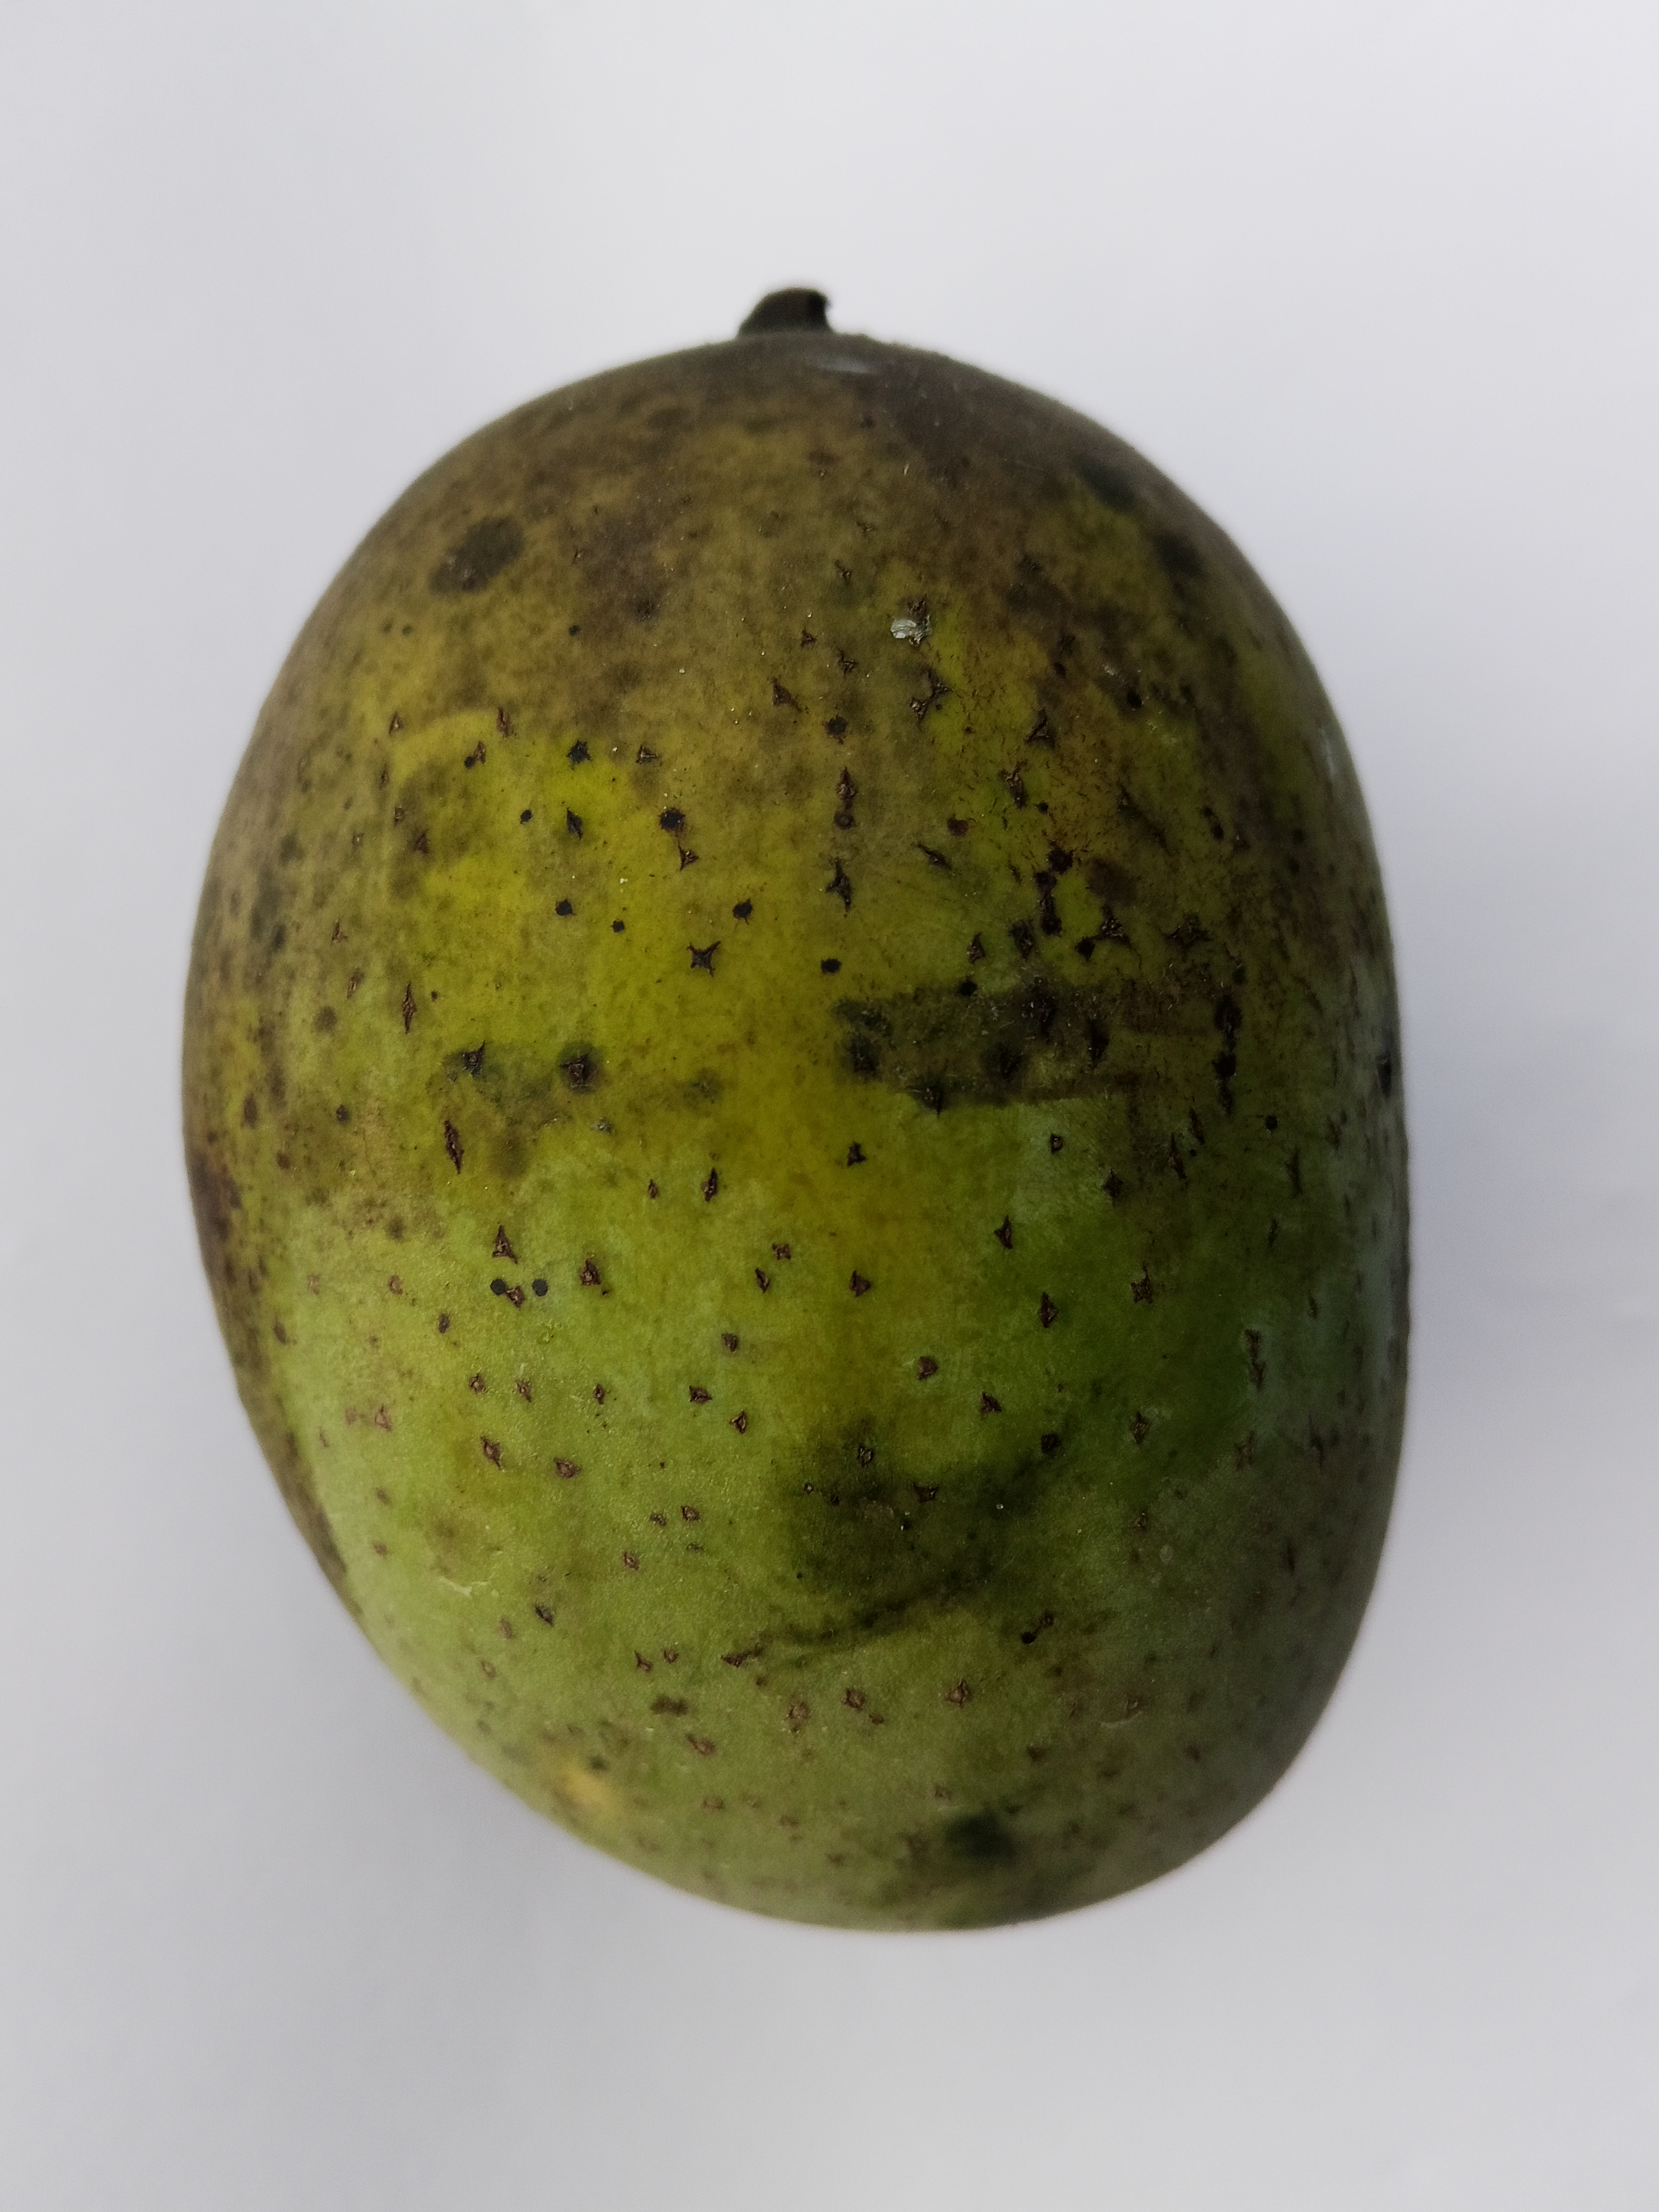
Mango variety: Langra